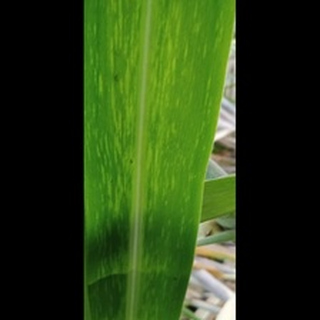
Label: sugarcane_mosaic